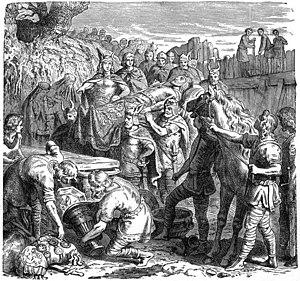
Alaric Iᵉʳ, né vers 370 à Pteros, mort en 410 en Italie, est un aristocrate wisigoth, roi des Wisigoths de 395 à 410. Il est particulièrement connu, en raison de la prise et du pillage d'Athènes en 396, puis de Rome en 410.
Le Busento est une rivière italienne de la Calabre qui prend sa source au mont Scudiero à 1 120 m d'altitude, affluent de gauche du fleuve Crati.
Cette page concerne l'année 410 du calendrier julien.